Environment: real
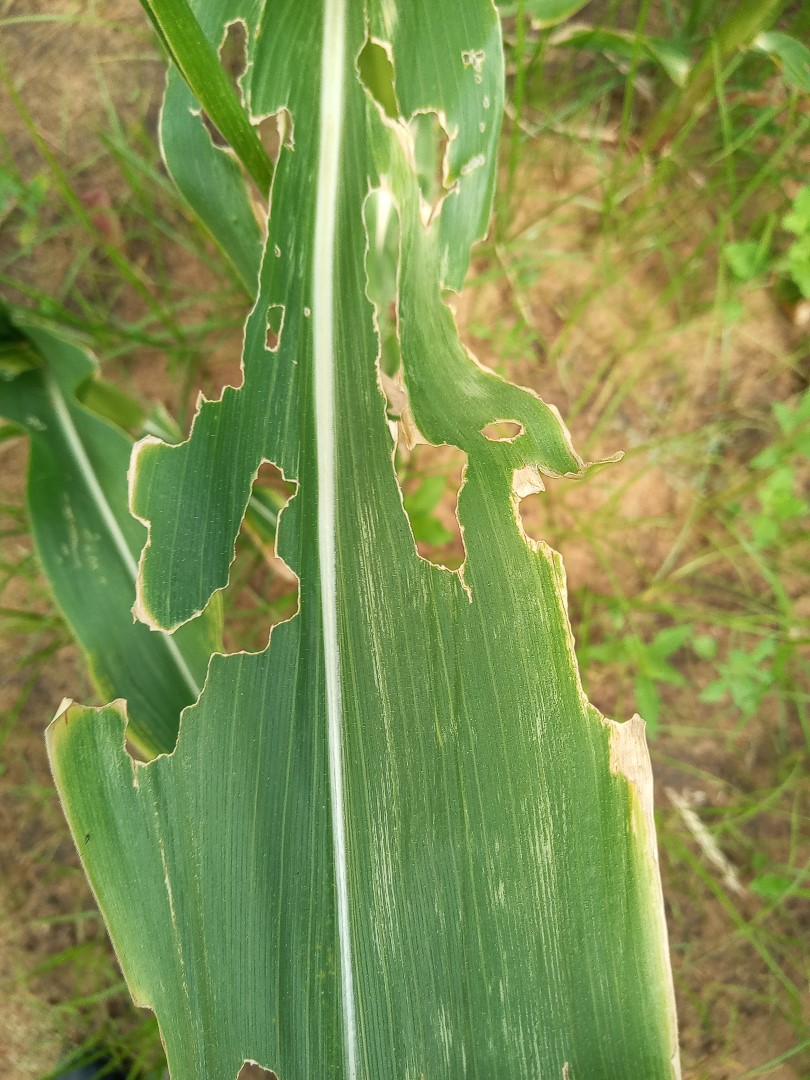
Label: fall_armyworm